John Swofford

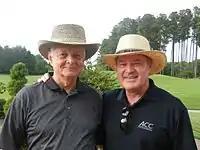
Swofford (right) with Ken Haines

Swofford has been elected to the North Carolina High School Athletic Association Hall of Fame in 2001, the North Carolina Sports Hall of Fame in 2009, and Wilkes County NC Hall of Fame in 2014.